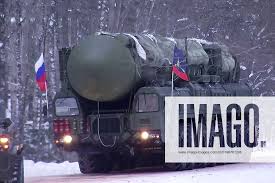
Label: Air Defense